Munchique National Natural Park

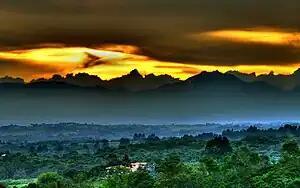
Munchique's Mountain

There are several climate levels in the area, shifting with elevation: warm, – above mean sea level; temperate, –; and cold, –.